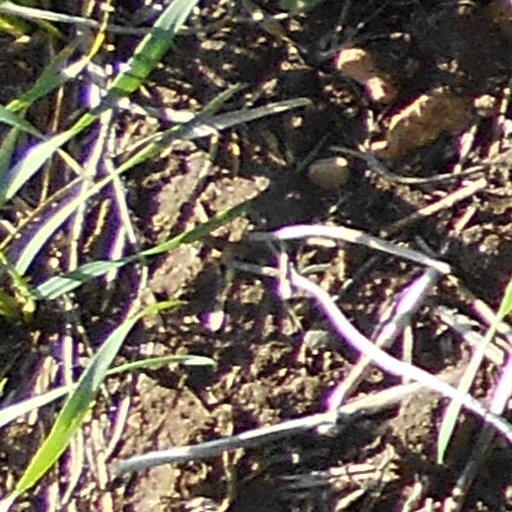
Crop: wheat